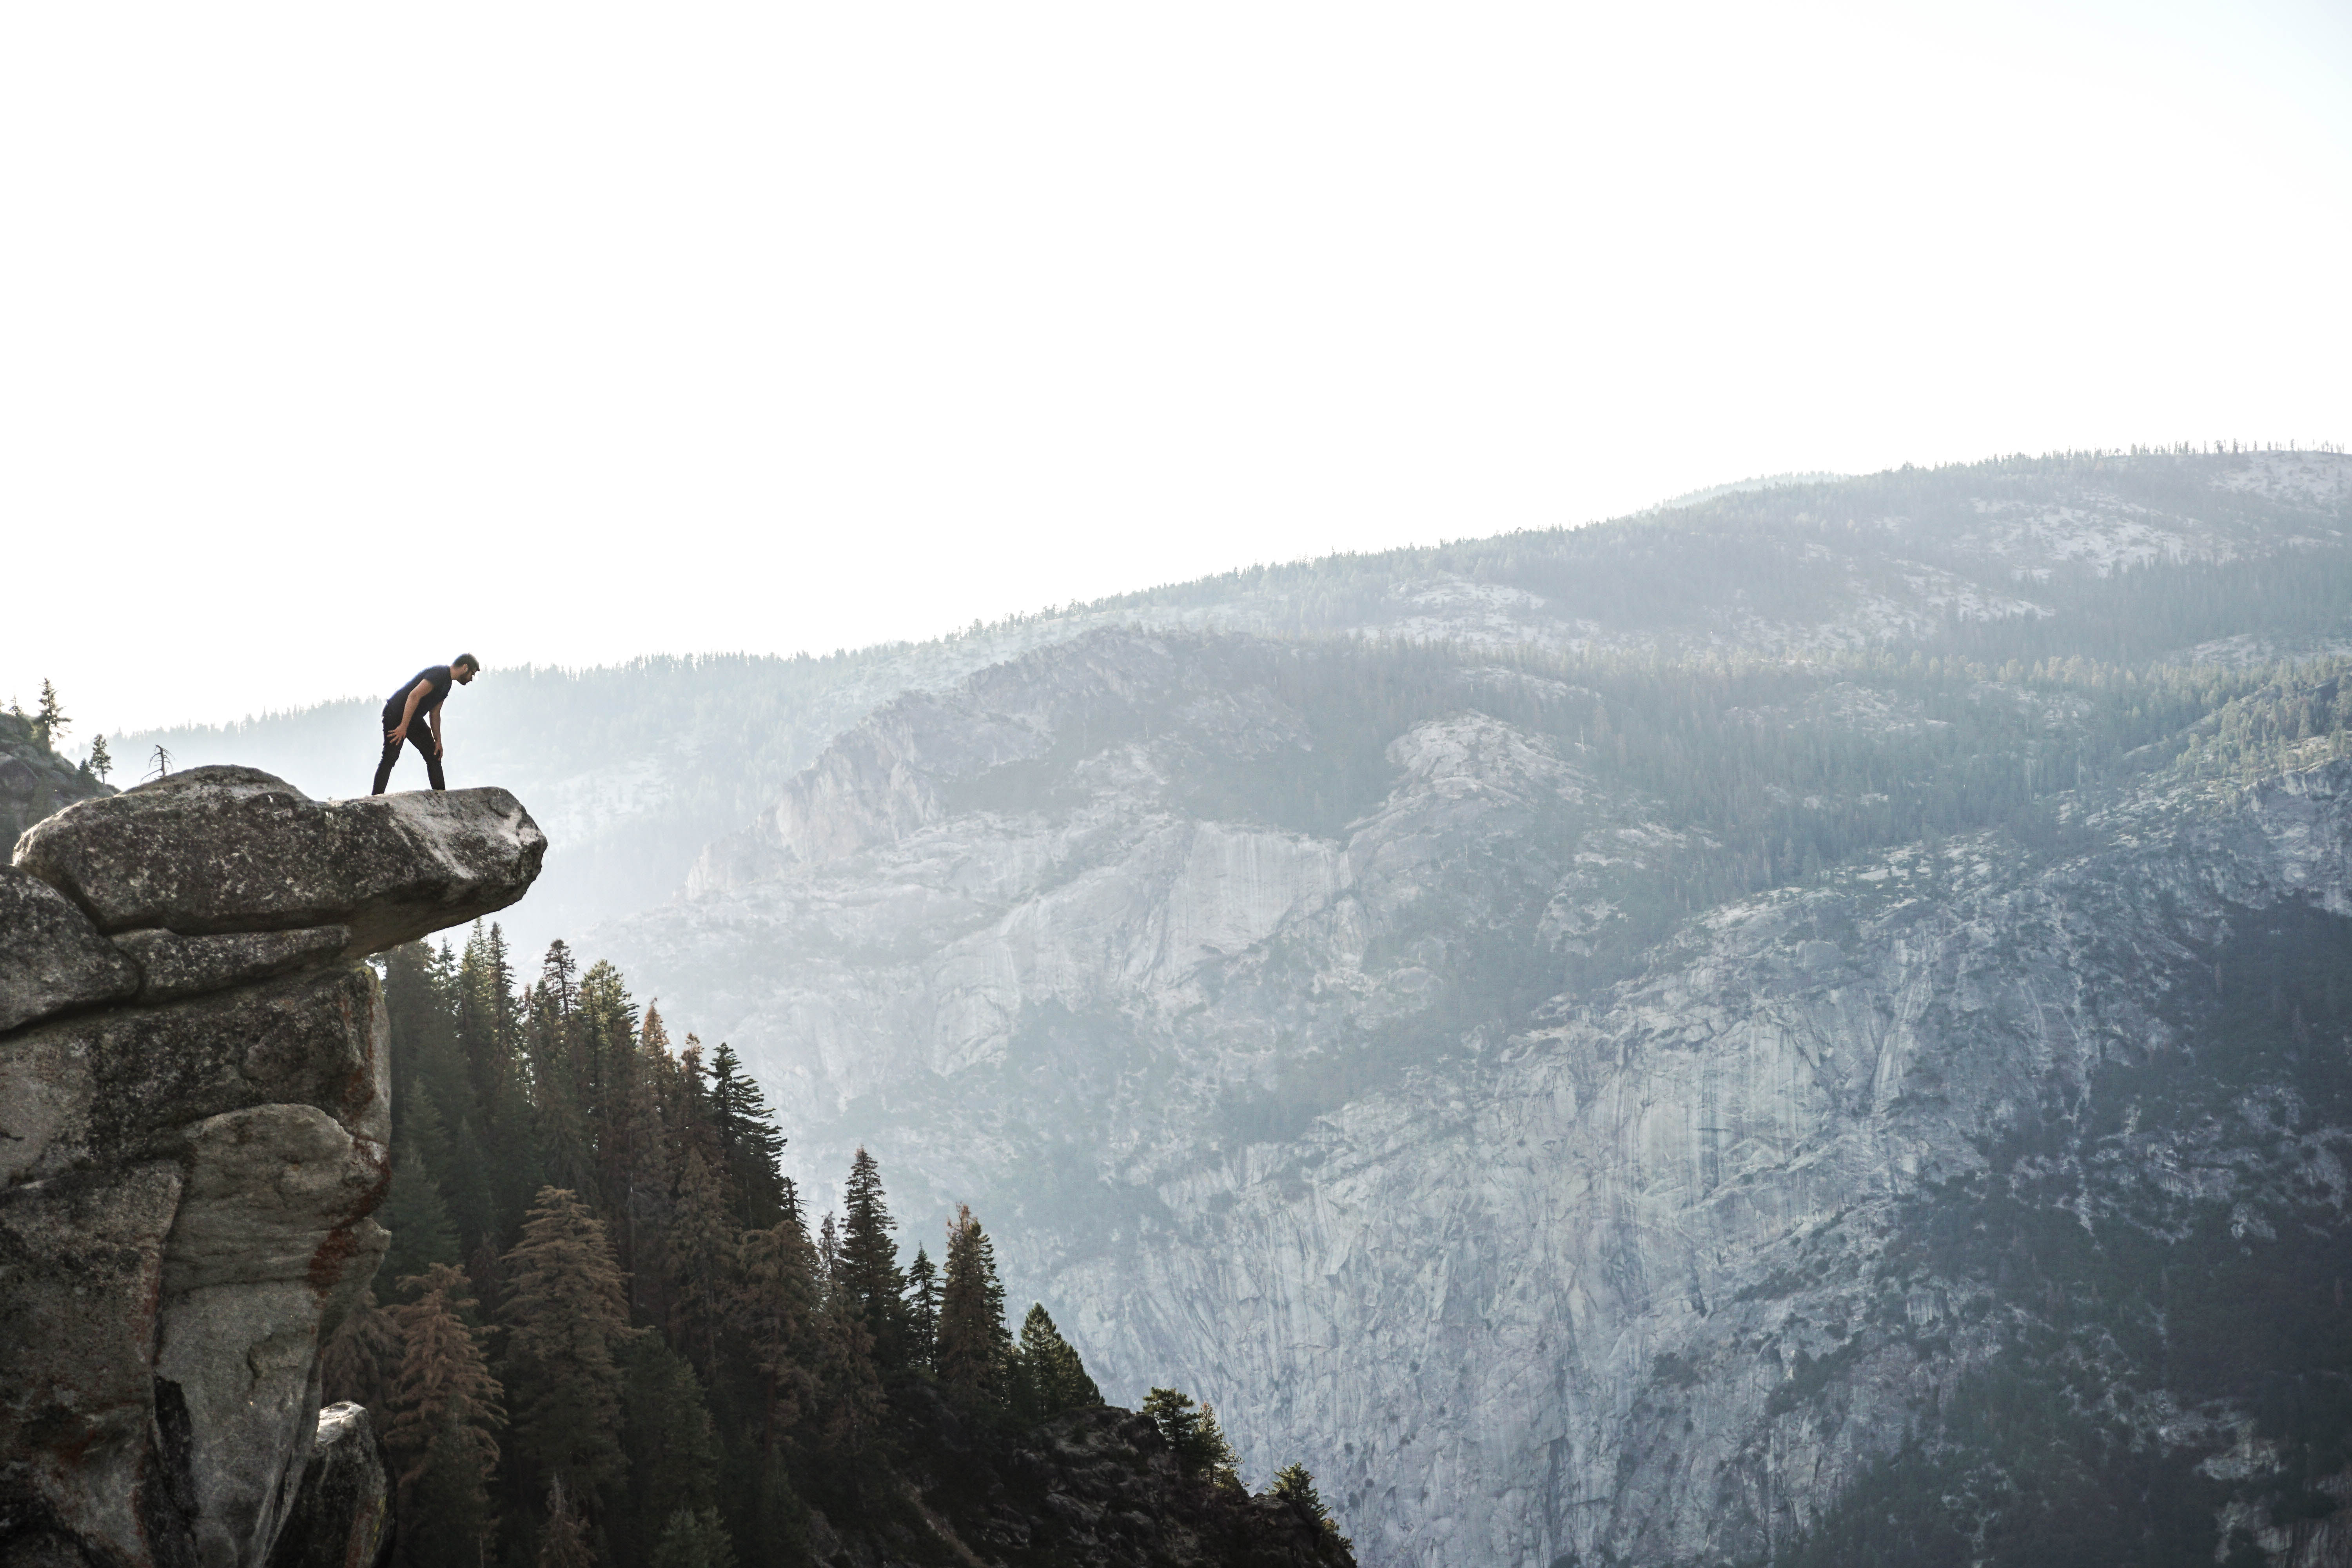
rock, person, mountain, adventure, mountain range, recreation, cliff, ledge, extreme sport, ridge, mountaineering, edge, sports, outdoor recreation, mountainous landforms, geological phenomenon